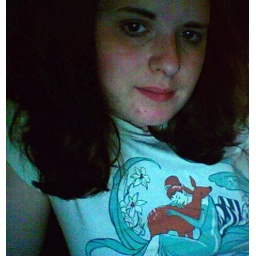
left the camera in the living room with sleeping house guest so i had to take photo booth shot.